Sleep in animals

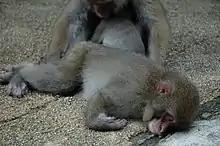
Sleeping Japanese macaques

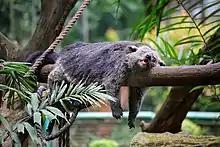
Sleeping binturong

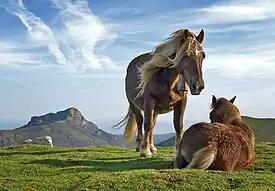
Sleeping and resting horses

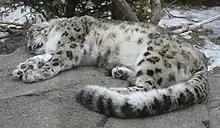
A sleeping snow leopard

Mammals have wide diversity in sleep phenomena. Generally, they go through periods of alternating non-REM and REM sleep, but these manifest differently. Horses and other herbivorous ungulates can sleep while standing, but must necessarily lie down for REM sleep (which causes muscular atony) for short periods. Giraffes, for example, only need to lie down for REM sleep for a few minutes at a time. Bats sleep while hanging upside down. Male armadillos get erections during non-REM sleep, and the inverse is true in rats. Early mammals engaged in polyphasic sleep, dividing sleep into multiple bouts per day. Higher daily sleep quotas and shorter sleep cycles in polyphasic species as compared to monophasic species, suggest that polyphasic sleep may be a less efficient means of attaining sleep's benefits. Small species with higher basal metabolic rate (BMR) may therefore have less efficient sleep patterns. It follows that the evolution of monophasic sleep may hitherto be an unknown advantage of evolving larger mammalian body sizes and therefore lower BMR.